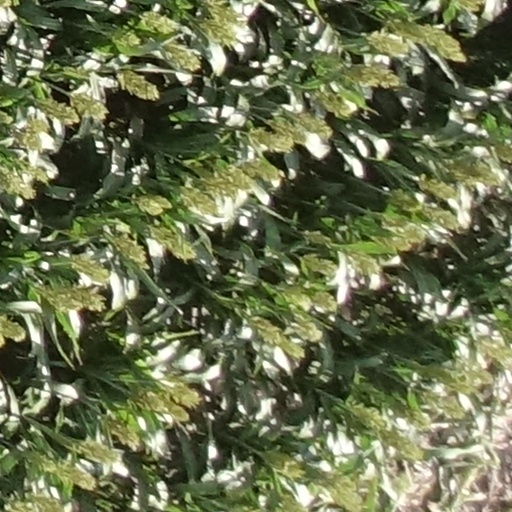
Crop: sorghum